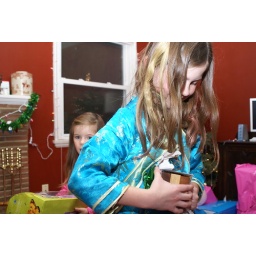
Uncle Chris and the girls at his house in Seattle, WAUncle Chris and the girls at his house in Seattle, WA